Postage stamps of Ireland

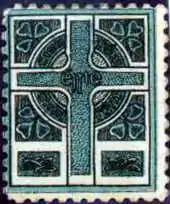

In stamp collecting circles, the word "forerunner" usually describes a postage stamp used during the time period before a region or territory issues stamps of its own. However, in Irish reference books, such as "Handbook of Irish Philately", the term "forerunners" usually refers to political and propaganda labels. These often resemble stamps, but few of them were used on Irish mail and they had no legal standing for mail in Ireland. Four values, 1c, 3c, 24c (deep-green), and 24c (mauve-purple) were produced in New York by the Irish veterans of the US Civil War and are known as the 1865–1867 Fenian issue. The 1893 colonial design are unofficial essays and are classed as bogus.